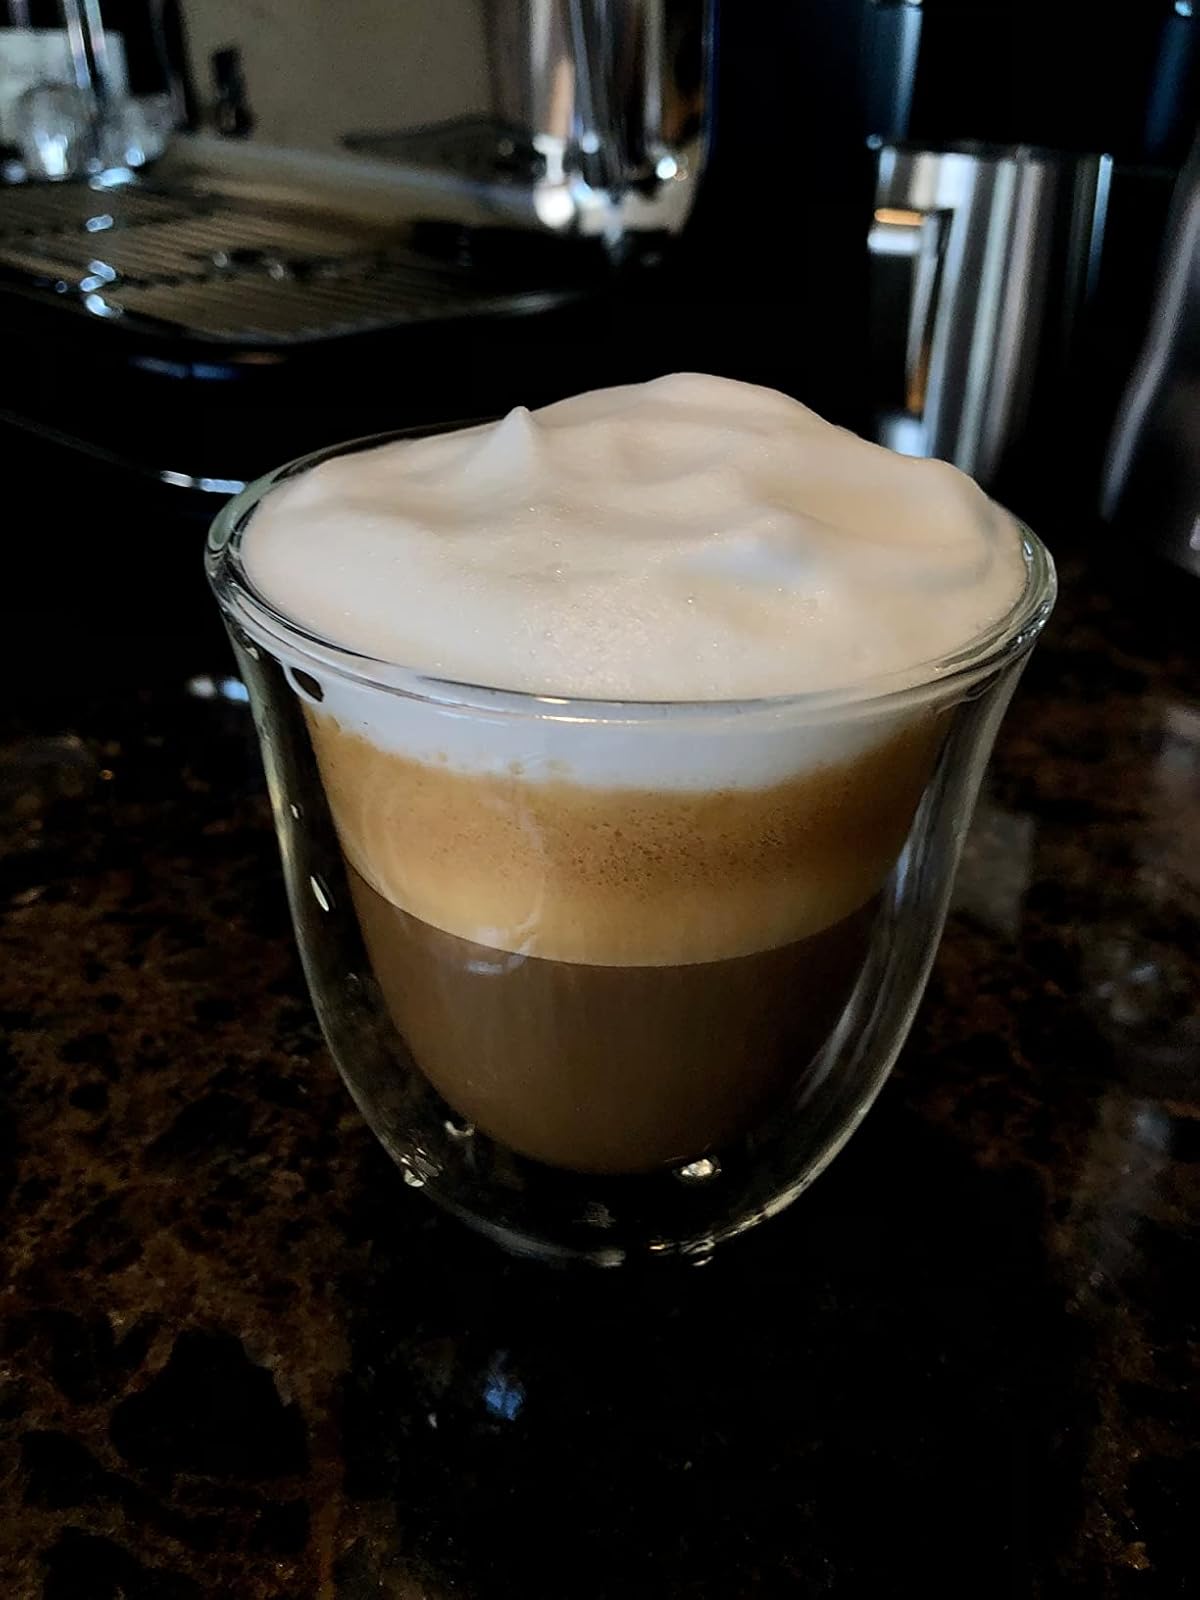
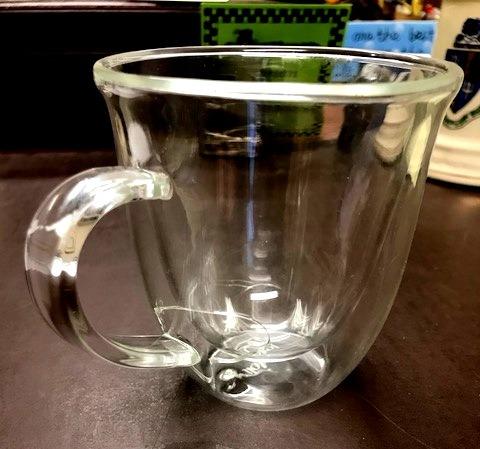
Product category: items_mug
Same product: no